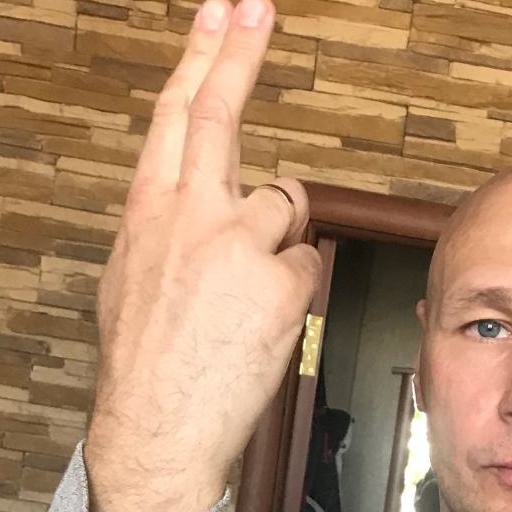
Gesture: two_up_inverted